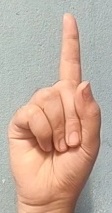
ASL sign: 1